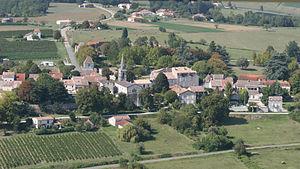
Vue aérienne de Soumensac.
Le côtes-de-duras est un vin français d'appellation d'origine contrôlée produit sur une partie du Lot-et-Garonne, autour du village de Duras, dans le prolongement des vignobles de Bordeaux.